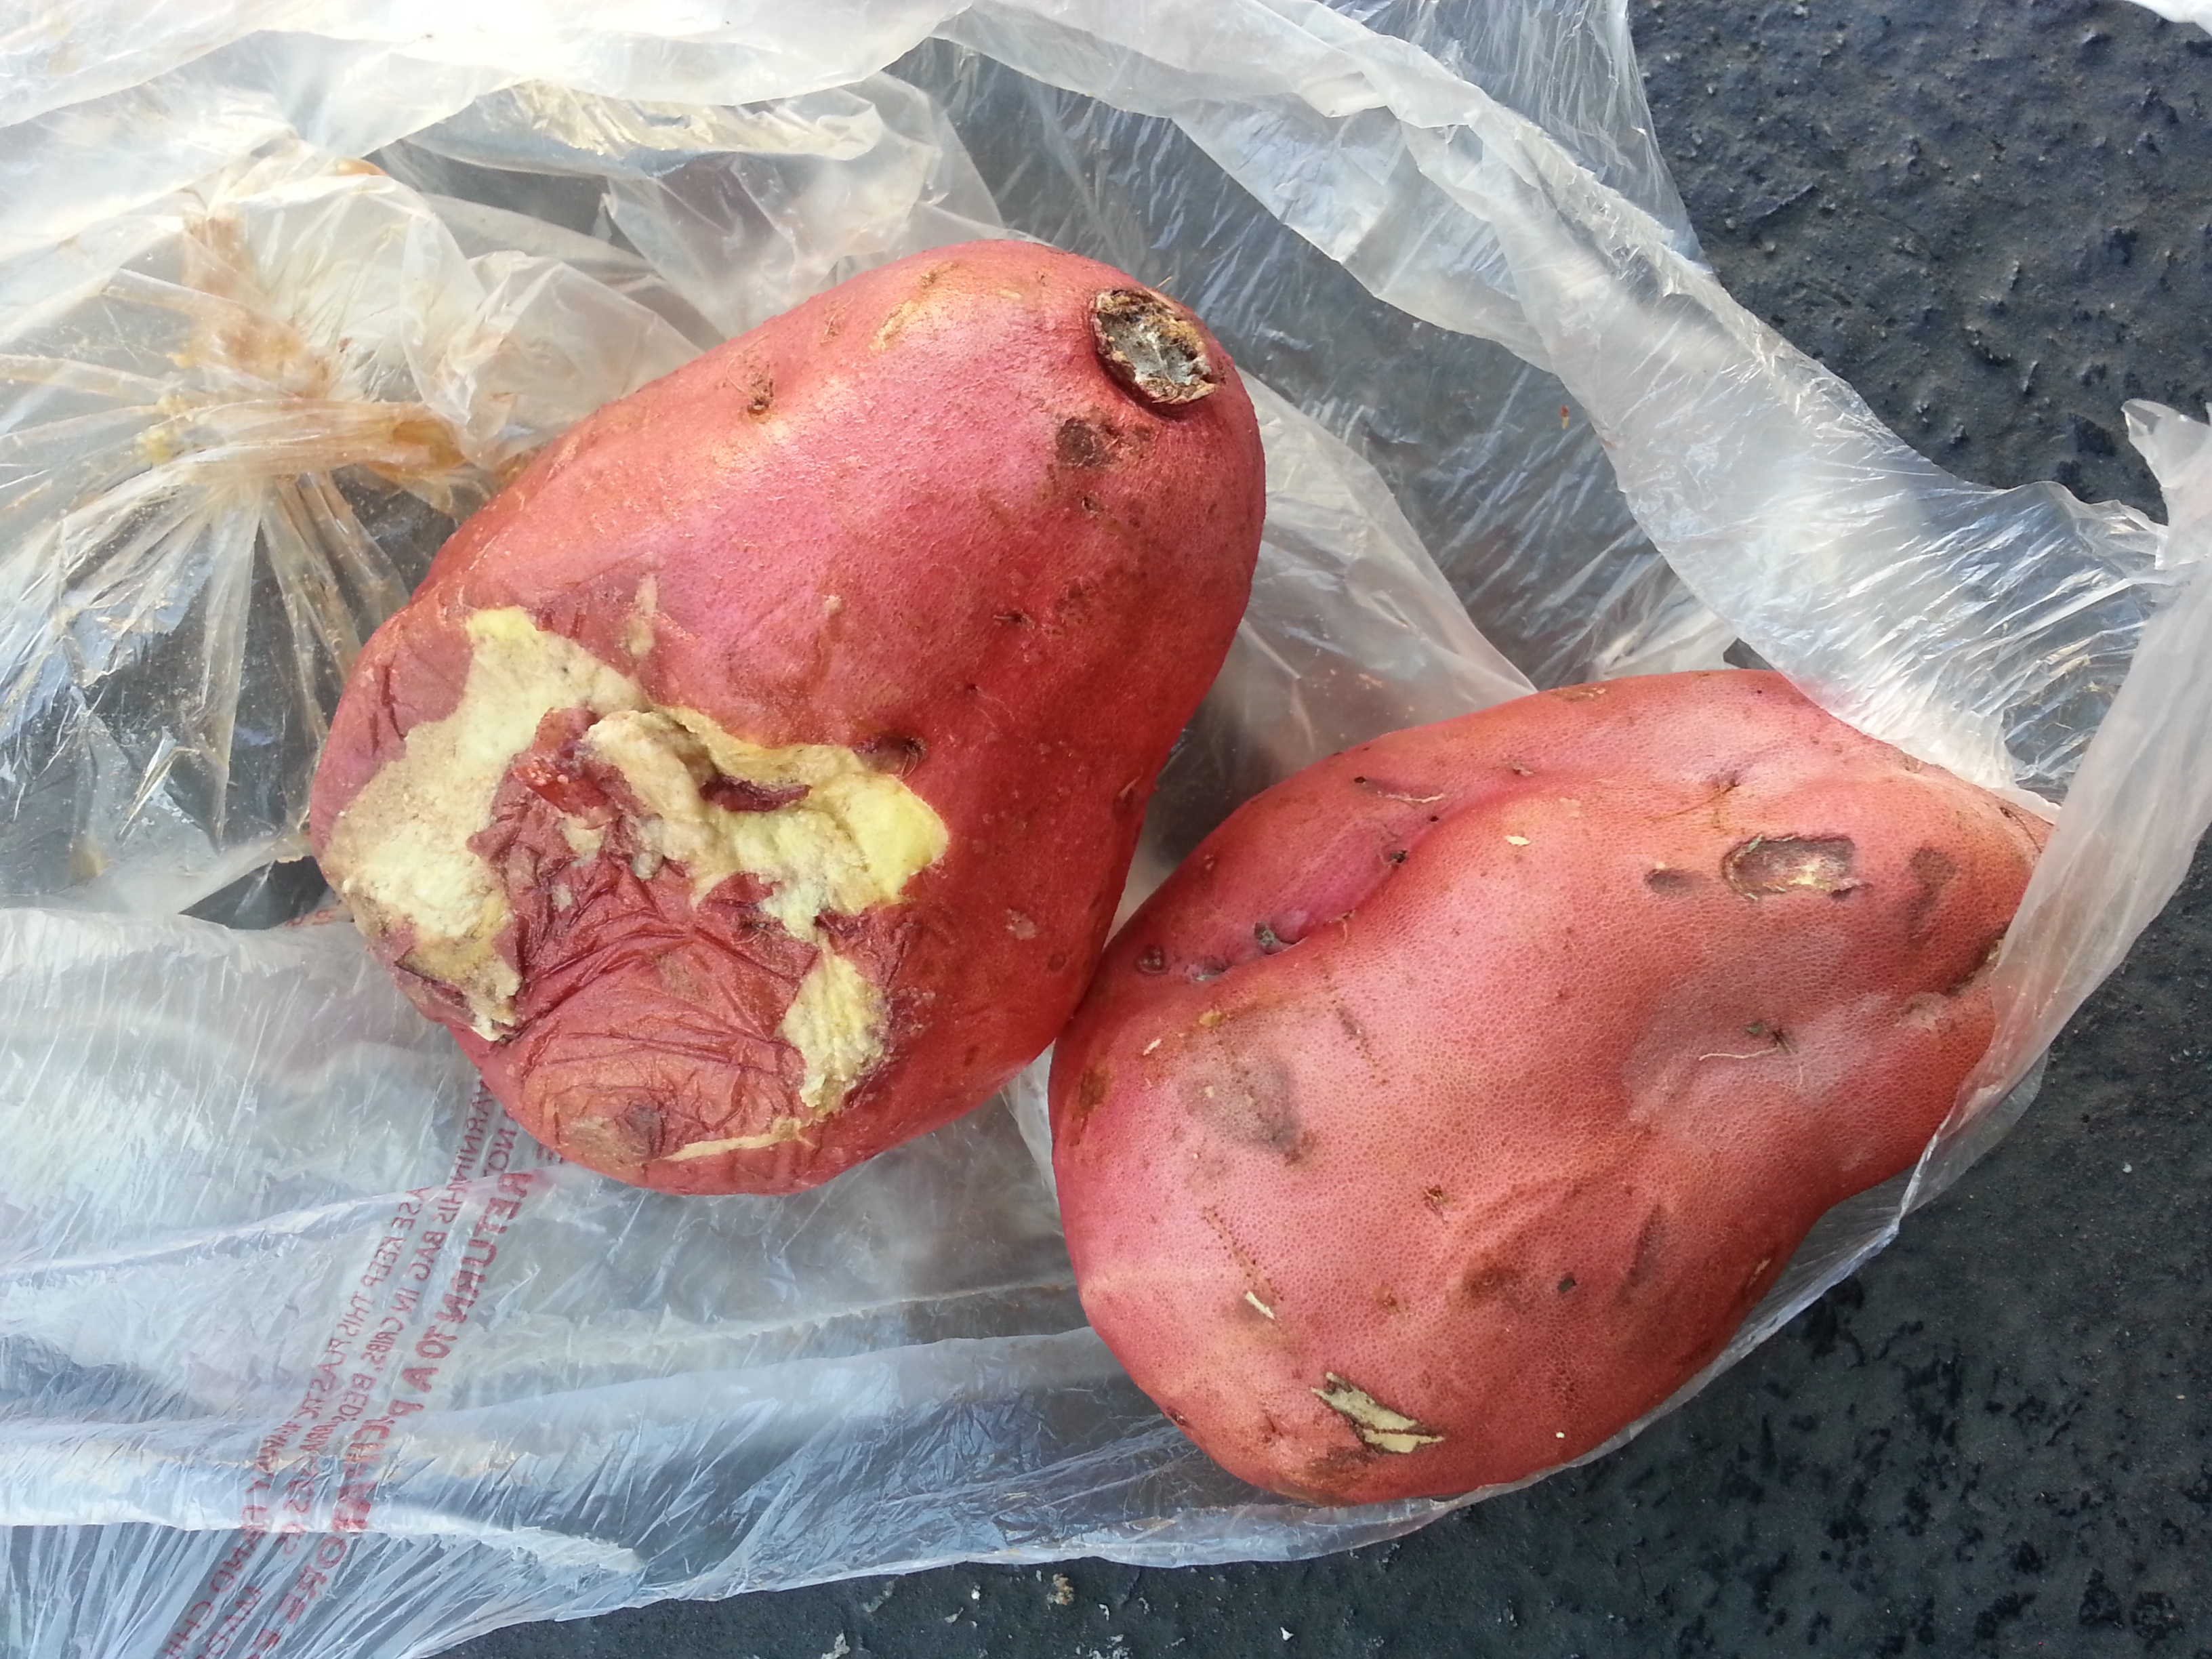
plant, fruit, food, produce, vegetable, human body, organ, flowering plant, rotten sweet potatoes, japan market, exchange is not